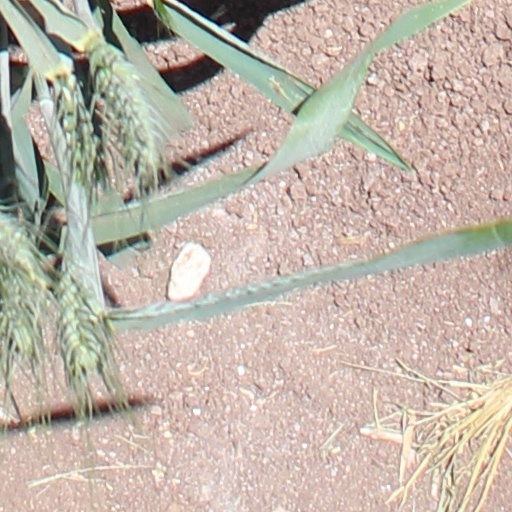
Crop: wheat